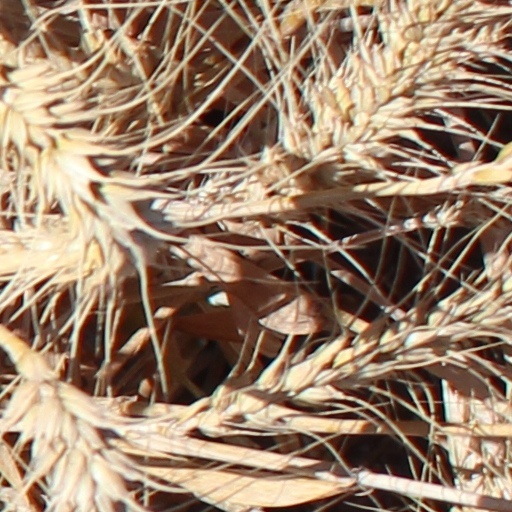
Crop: wheat